Battle of Madagascar

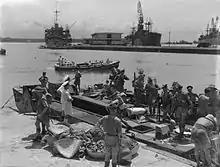
19 September 1942. Allied troops disembarking from an LCA in Tamatave harbour.

Hostilities continued at a low level for several months. After 19 May, two brigades of the 5th Infantry Division were transferred to India. On 8 June, the 22nd (East Africa) Brigade Group arrived on Madagascar. The 7th South African Motorized Brigade arrived on 24 June. On 2 July, an invasion force was sent to the Vichy-held island of Mayotte to take control of its valuable radio station and use it as a base for British operations in the area. The island's defenders were caught by surprise and the radio station and most of the sleeping defenders were captured. The Chief of Police and a few others attempted to escape by car but were stopped by roadblocks that had been set up. The island's capture was carried out with no loss of life or major damage.